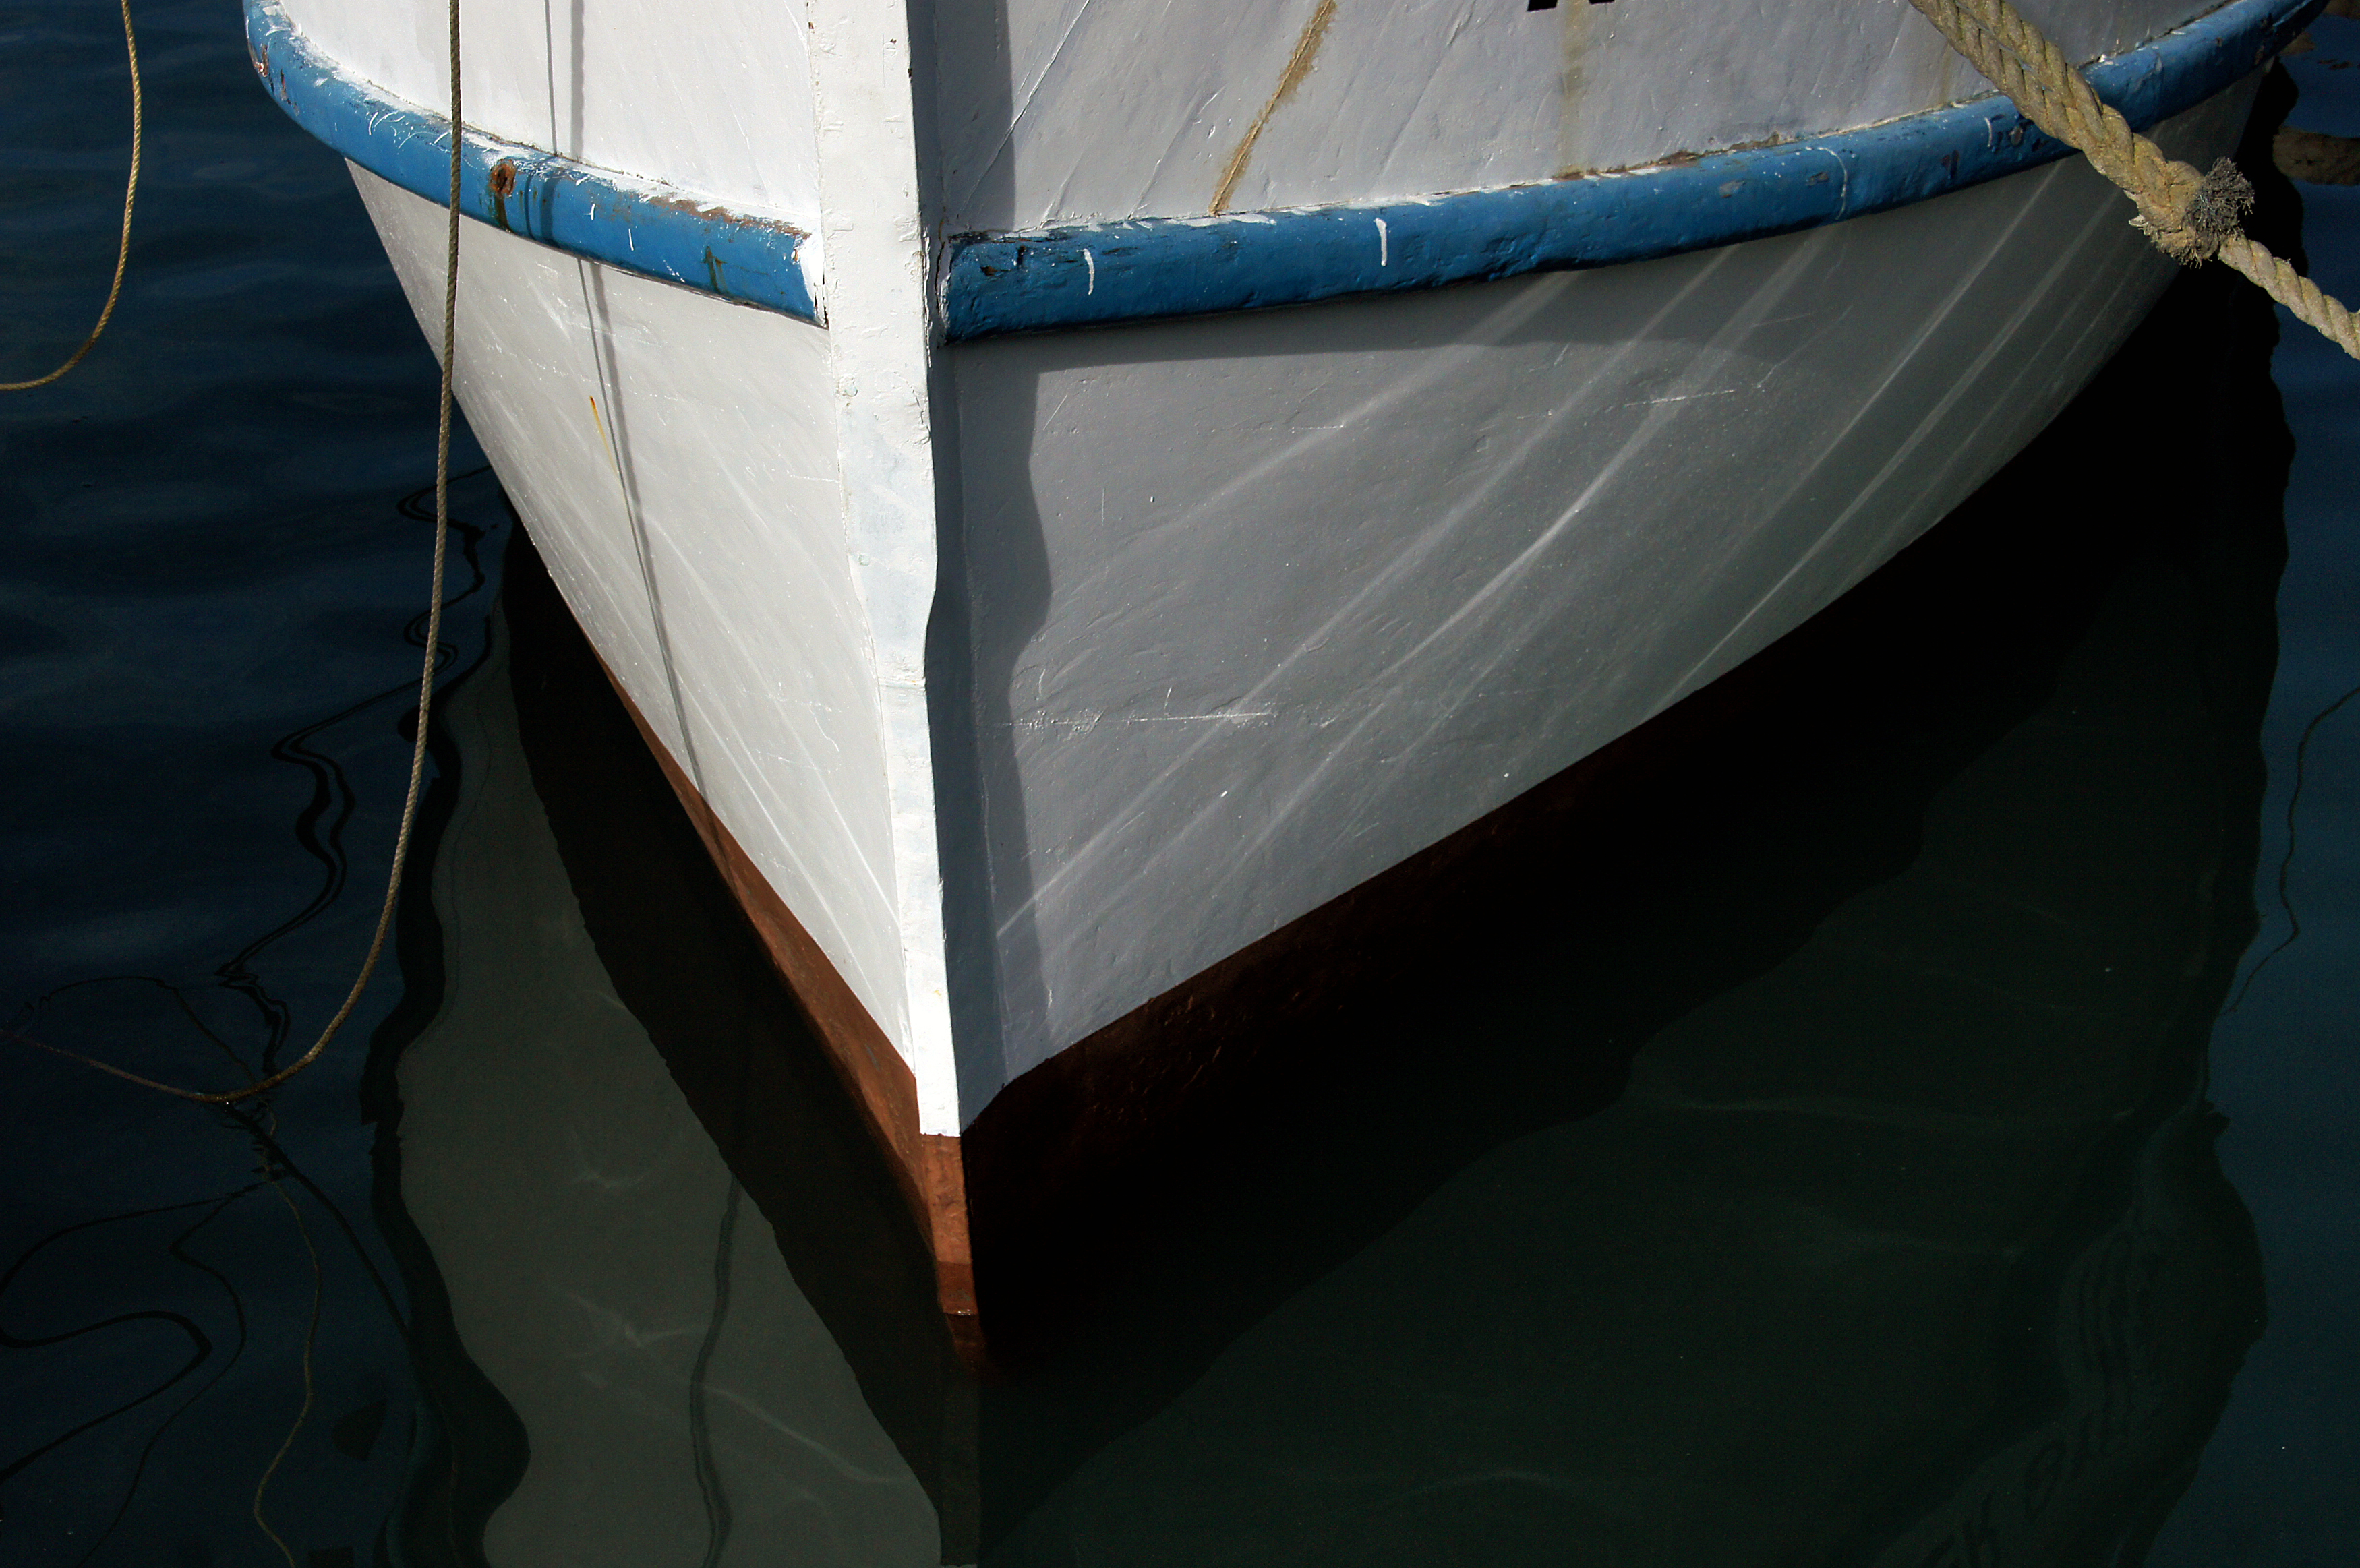
water, wing, boat, wheel, vehicle, blue, marina, product, boats, ships, sail, fishingboats, boathull, bows, frontend, smallboats, prows, whiteandblueboat, automotive exterior